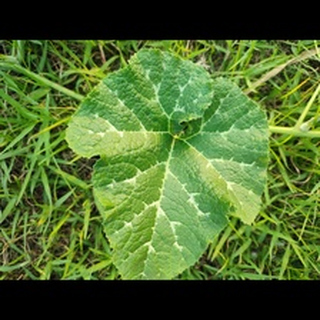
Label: healthy_pumpkin